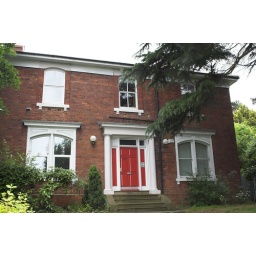
Arched windows; imposing door surround; trees at front of plot by the road